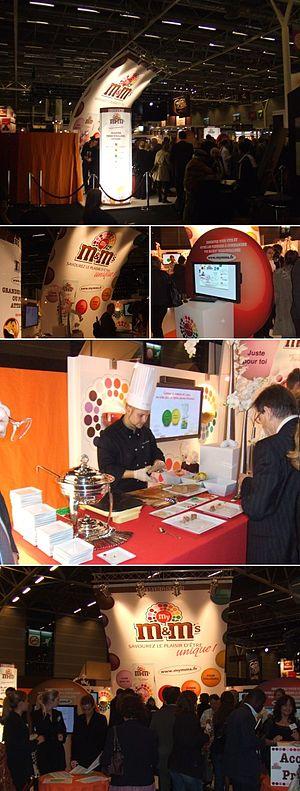
Le Salon du chocolat ou Chocoland est un salon consacré au chocolat, qui se tient chaque année fin octobre-début novembre depuis 1995 à Paris. Les commissaires généraux de ce salon sont aujourd’hui Sylvie Douce et François Jeantet.